Hao Ping

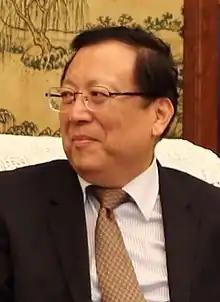
Hao in 2017

Hao Ping (born 15 September 1959) is a Chinese historian and academic administrator who has served as the party secretary of Peking University since June 2022. He served as president of Peking University from 2018 to 2022, Chinese vice minister of education from 2009 to 2016, and president of Beijing Foreign Studies University from 2005 to 2009.